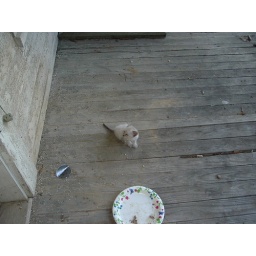
baby kitten looks at the front door and wants in the house.